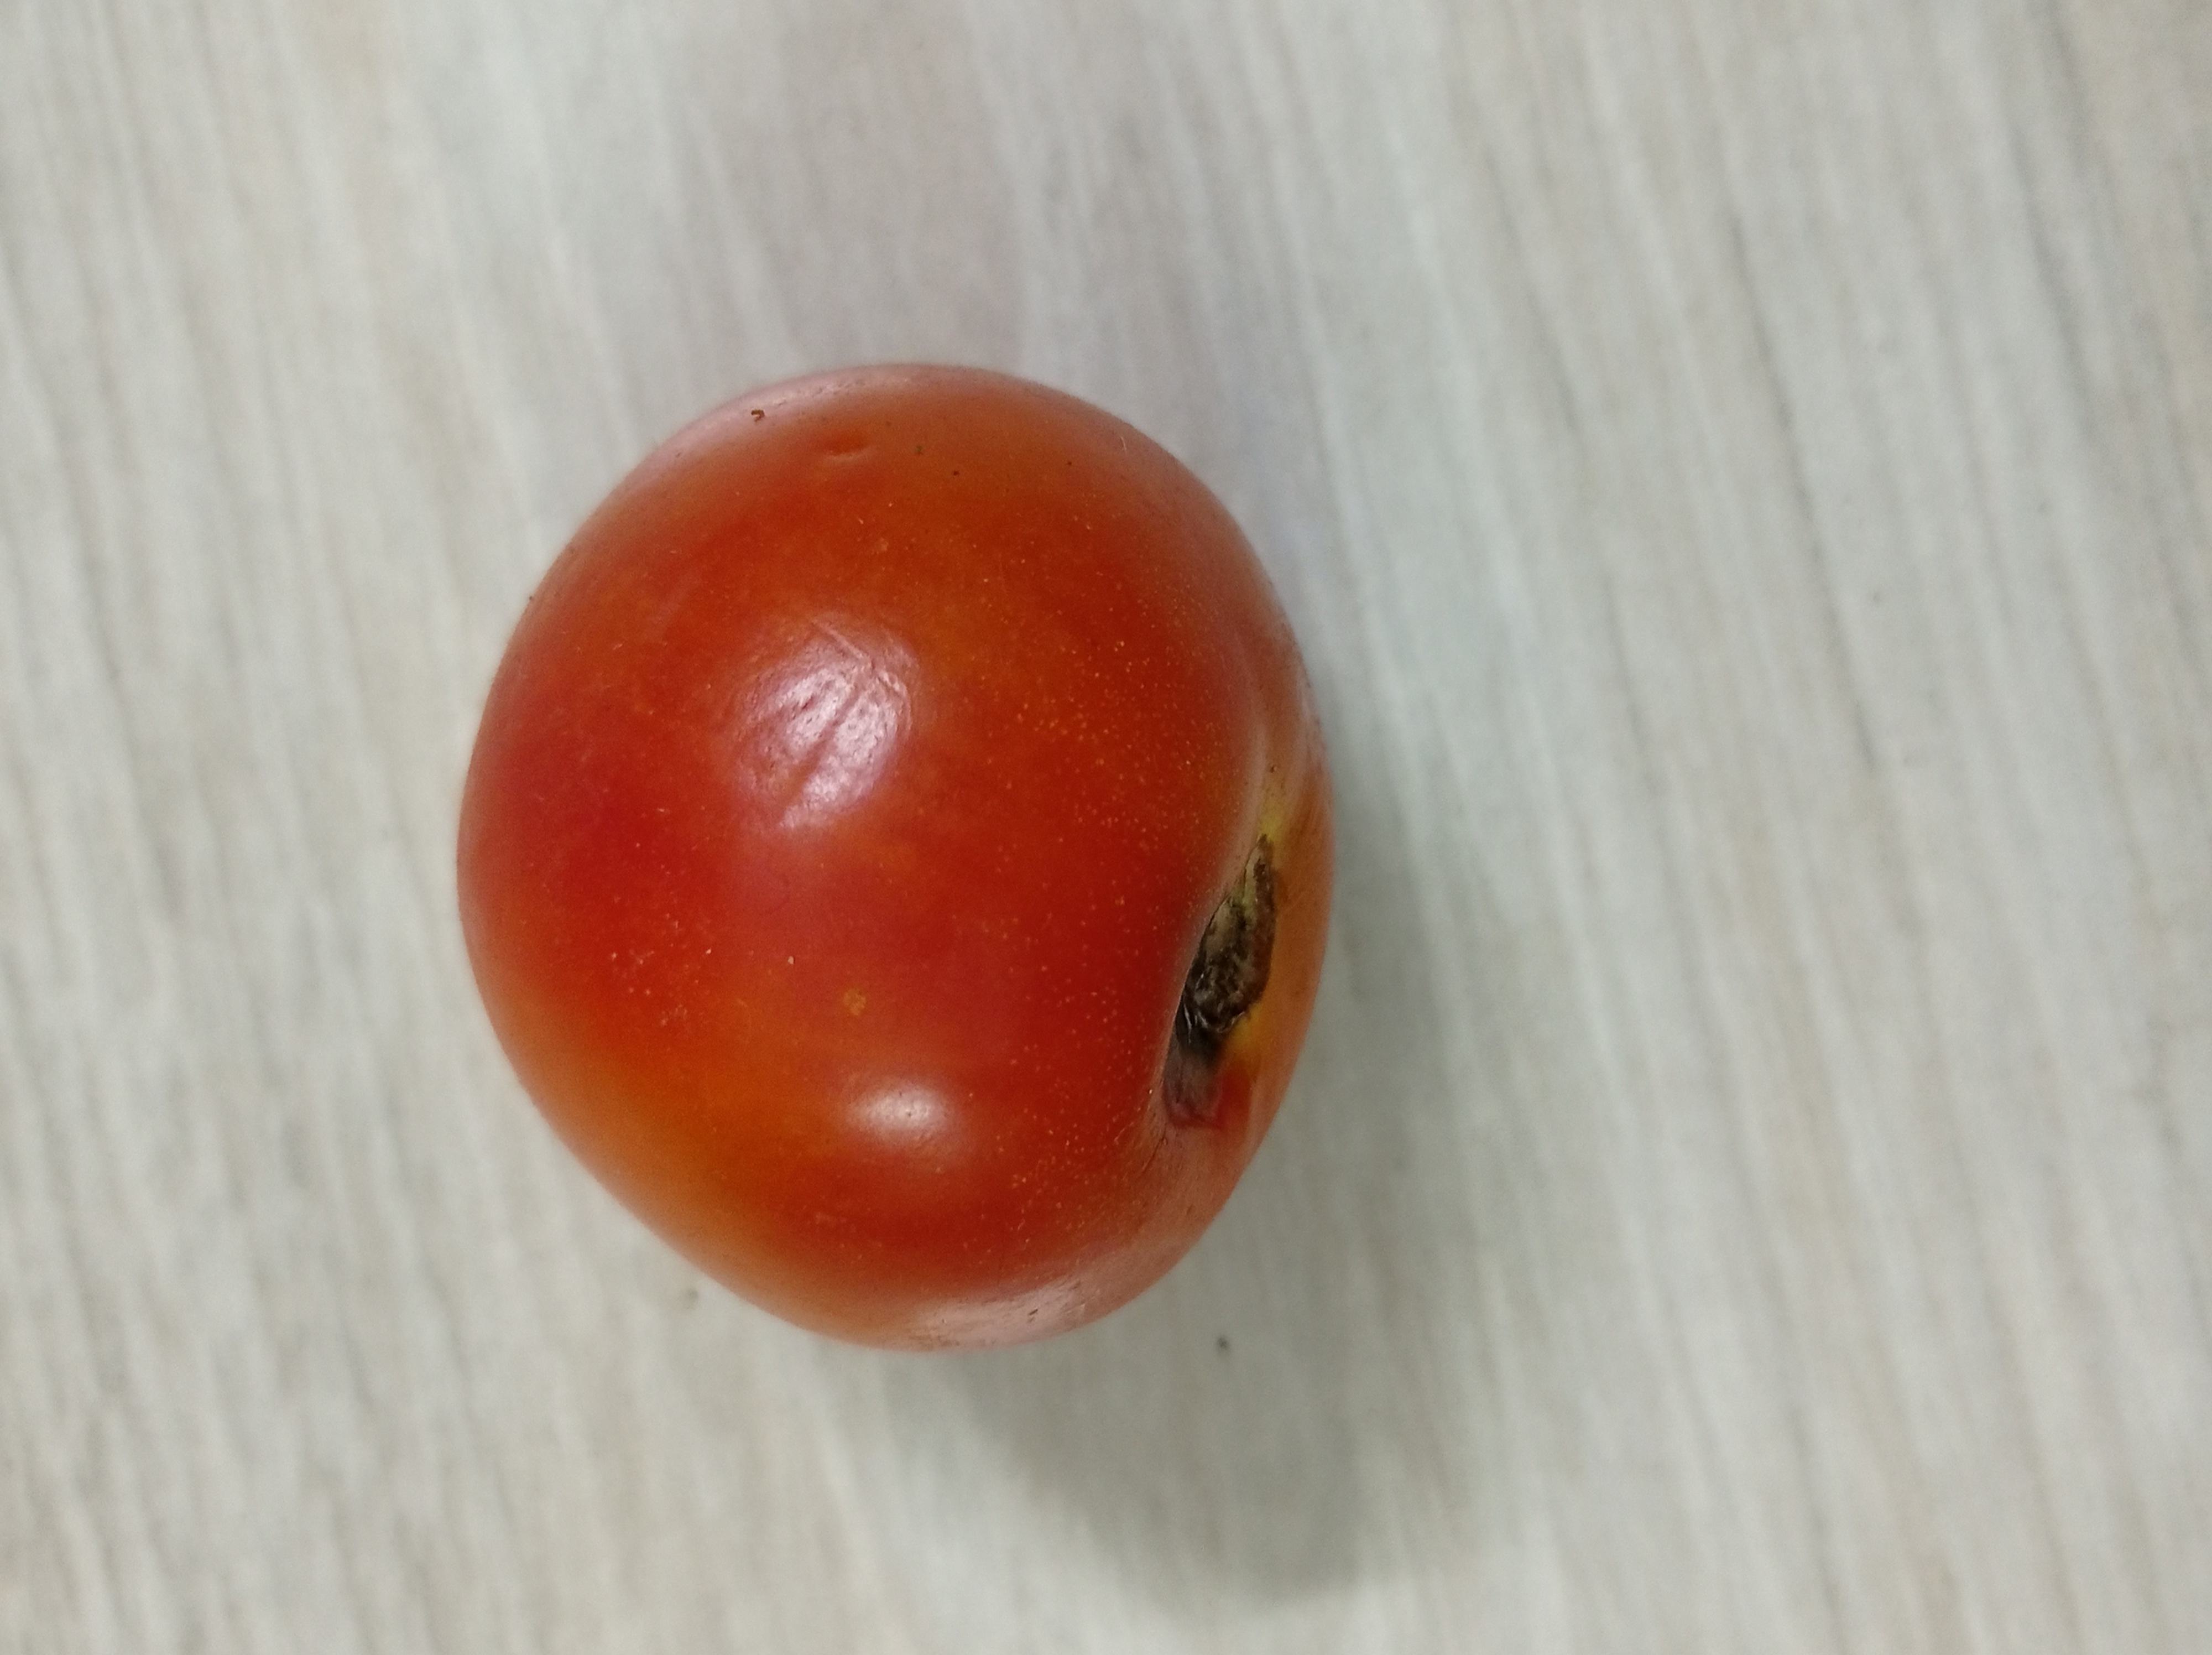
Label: Fresh